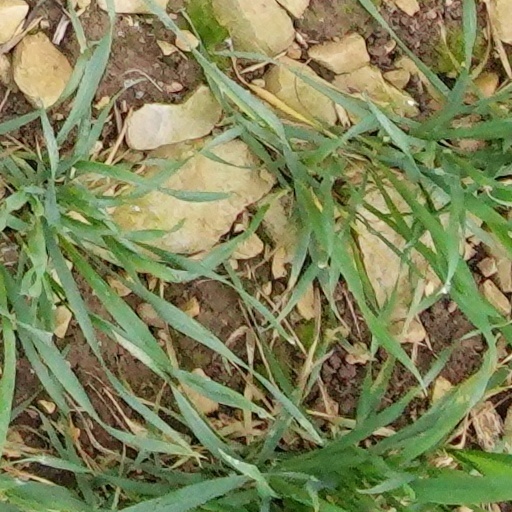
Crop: wheat